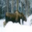
Label: deer